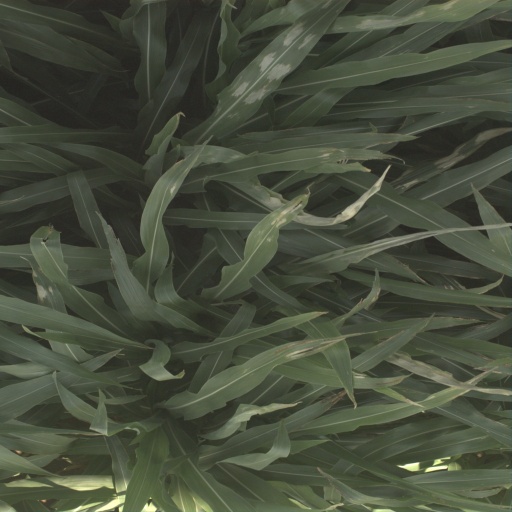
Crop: sorghum